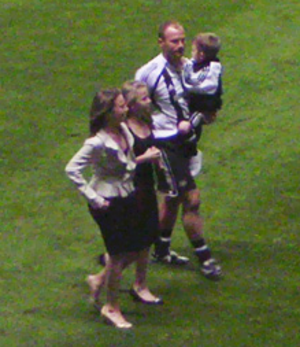
Alan Shearer, né le 13 août 1970 à Newcastle, est un footballeur international anglais qui évolue au poste d'attaquant avant de devenir entraîneur.